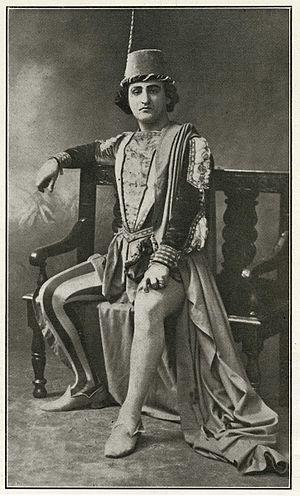
Dinh Gilly, né à Alger le 19 juillet 1877 et mort à Londres le 19 mai 1940, est un chanteur lyrique baryton français d'Algérie, aussi professeur.